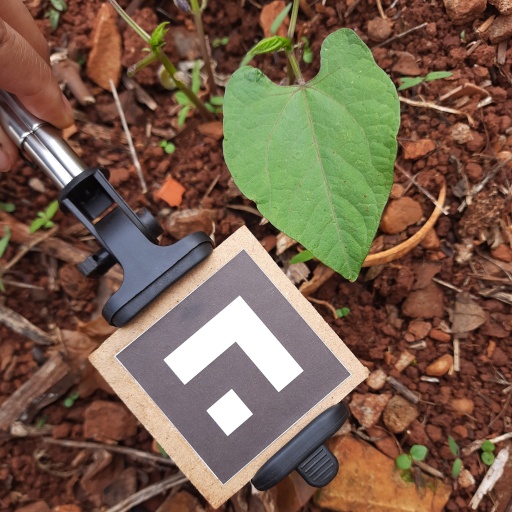
Observations: flat surface, no eating holes, with soild dust, under shade